Gus Hansen

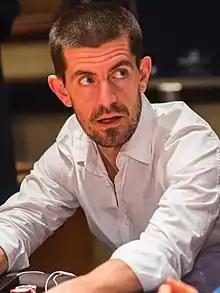
Hansen at the 2016 WPT Five Diamond World Poker Classic

Gustav Hansen (born 13 February 1974) is a Danish professional poker player from Copenhagen, Denmark who has lived in Monaco since 2003. In his poker career, Hansen has won three World Poker Tour open titles, one WSOP bracelet and the 2007 Aussie Millions main event, and was the season one winner of the Poker Superstars Invitational Tournament. Before turning to playing poker professionally in 1997, Hansen was already a world class backgammon player and a youth tennis champion.